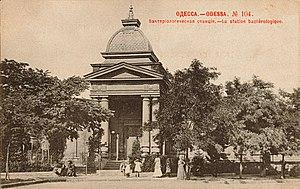
La station bactériologique. Odessa Русский: Бактериологическая станция. Одесса Українська: Бактеріологічна станція. Одеса